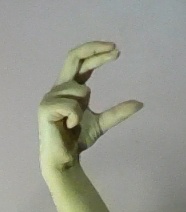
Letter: thal